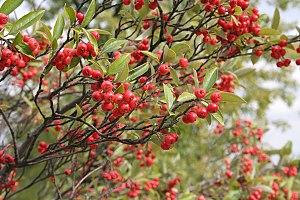
Aronia est un genre d'arbustes caducs de la famille des Rosaceae, originaire d'Amérique du Nord.
Aronia arbutifolia, de nom commun Aronia rouge, est une espèce de plantes de la famille des Rosaceae et du genre Aronia. Ce sont des arbustes ou arbrisseaux originaires d'Amérique du Nord.